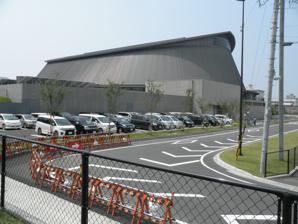
Building: Konohana Arena
Country: Japan
Year built: 2015
Sports arena in Shizuoka, Japan Konohana Arena Full name Shizuoka Prefectural Kusanagi General Sports Park Gymnasium Location Shizuoka, Shizuoka , Japan Owner Shizuoka Prefecture Operator Shizuoka Prefecture Capacity 4,000 Construction Opened May 2, 2015 Construction cost Architect Hiroshi Naito Main contractors Kajima Tenants Veltex Shizuoka Chanson V-Magic Website HP Konohana Arena is an arena in Shizuoka, Shizuoka , Japan . It is the home arena of the Veltex Shizuoka of the B.League , Japan's professional basketball league. Facilities Main arena - 3,772m 2 （82m×46m） Satellite view References